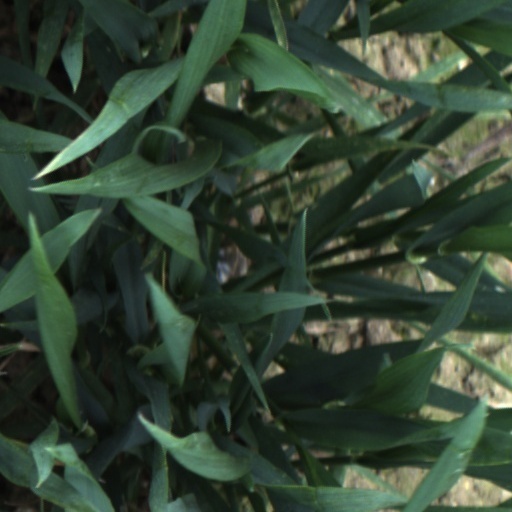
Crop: wheat